Laid in America

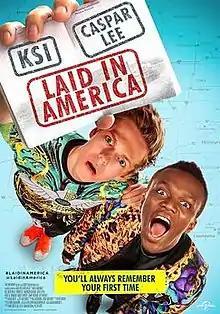
Theatrical release poster

Laid in America is a 2016 direct-to-video teen comedy film starring English YouTuber KSI and South African YouTuber Caspar Lee. The film was written and directed by Sam Milman and Peter Vass, and was produced by The Fun Group LLC and Max Gottlieb. The film was released direct-to-video by Universal Pictures Home Entertainment on 26 September 2016.